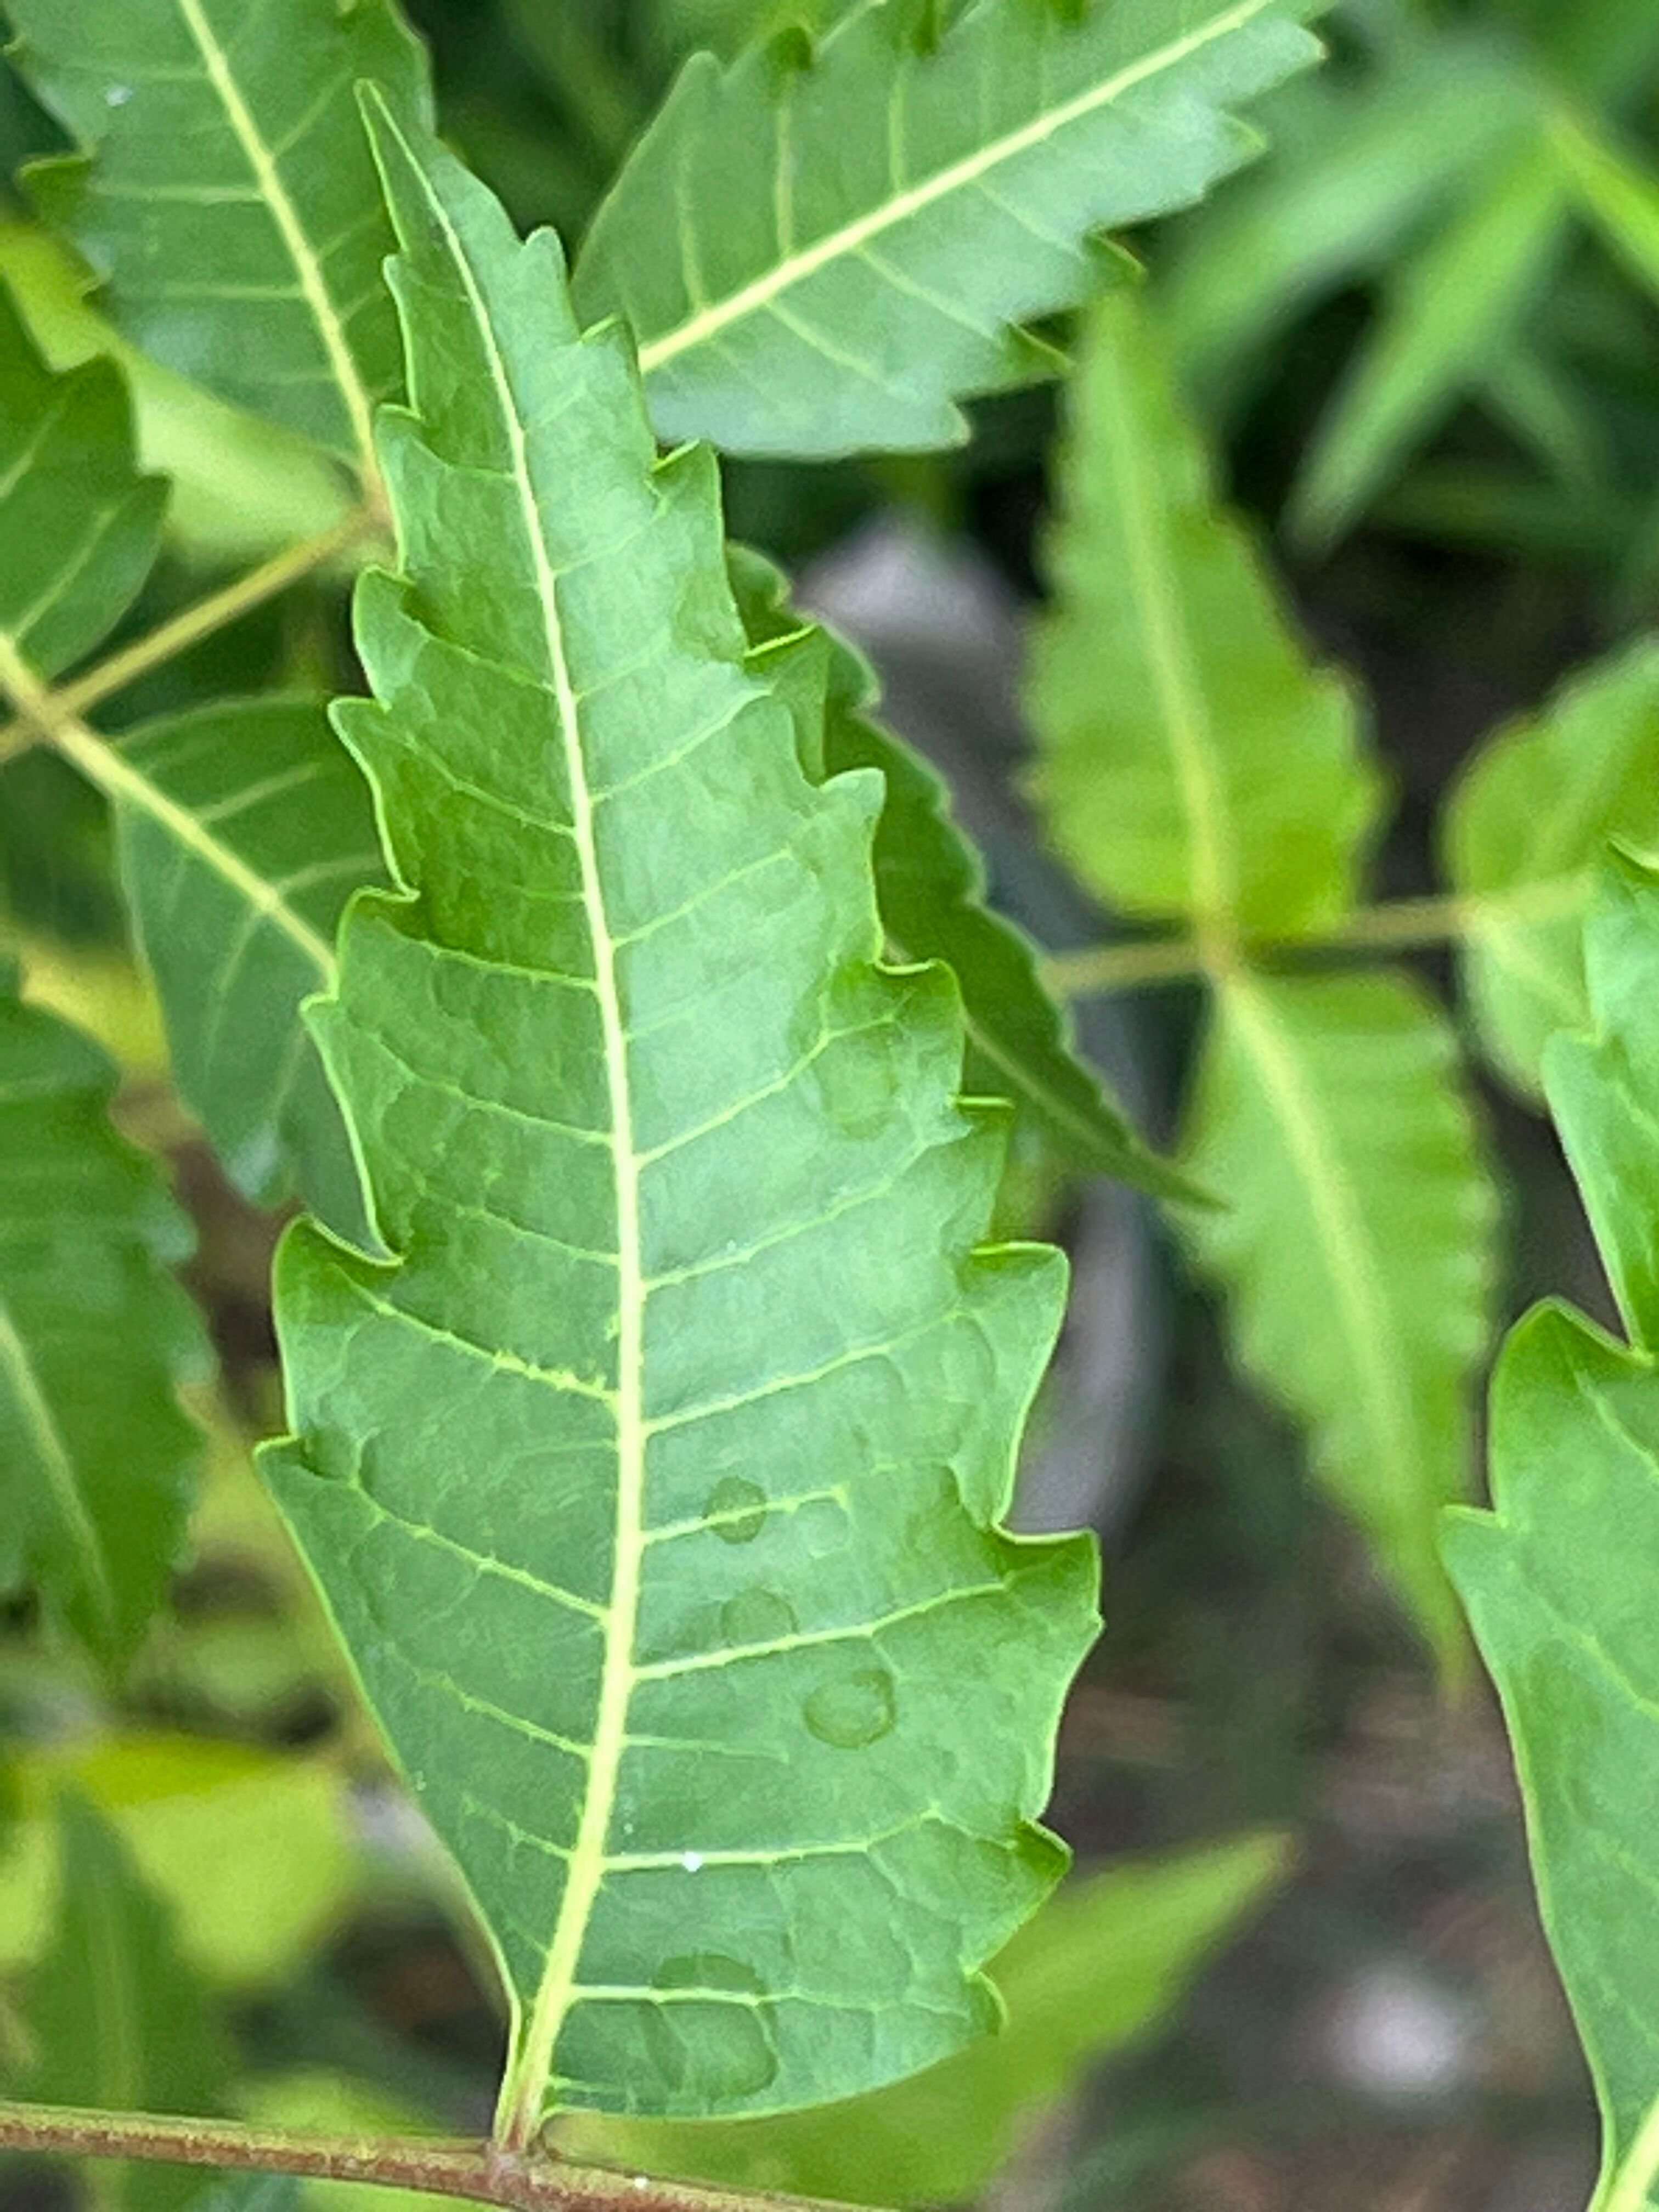
Plant species: azadirachta-indica